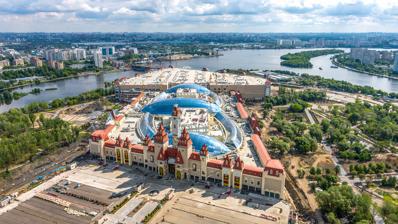
Building: Dream Island (amusement park)
Country: Russia
Year built: 2020
Amusement park in Moscow, Russia Dream Island Location Andropov Avenue, Nagatinskaya Poima, Moscow , Russia Coordinates 55°41′42″N 37°40′36″E / 55.695050°N 37.676692°E / 55.695050; 37.676692 Status Operating Opened 29 February 2020 ; 4 years ago ( 29 February 2020 ) Theme Fairy tales , Hello Kitty , The Smurfs , Hotel Transylvania , Teenage Mutant Ninja Turtles and Soyuzmultfilm characters Operating season Year-round Website https://dreamisland.ru/ Dream Island ( Russian : Остров мечты ; Ostrov mechty ) is an amusement park in Moscow that opened 29 February 2020. It is the largest indoor theme park in Europe. The park is located in the Nagatinskaya Poima, in the Nagatinsky Zaton district of Moscow's Southern Administrative Okrug . [1] Development The total development area covers about 100 hectares, with the main building occupying 300,000 square meters. The main facade of Dream Island is styled as a fairytale castle with towers and stained glass. The central tower stands 75 meters tall. The entertainment center project was developed by the company Regions, with investments totaling $1.5 billion, and VTB Bank provided a loan of 37 billion rubles. Construction of the park began in March 2016. Construction was halted in early 2017 for financial reasons but was re-financed and restarted by late 2017. There are nine themed zones, including Hotel Transylvania licensed from Sony Pictures , the Smurfs , licensed from Belgian company IMPS, Teenage Mutant Ninja Turtles from Paramount , and Hello Kitty from Sanrio of Japan. There are promenades resembling the streets of world capitals and famous cities, including Rome, with the Colosseum in miniature; Barcelona with Gaudi 's buildings; and London. The park's 72 acres are covered by Europe's largest glass dome, to allow operation during Moscow's winters. The cost of entrance for a family of four at the opening of the park is 11,000 rubles, or about US$142. Main entrance Attractions Roller coasters Ride Year opened Manufacturer Description Race of the Future 2020 Fabbri Group A spinning wild mouse coaster of the Power Mouse Midi model line. Shred The Sewers 2020 Intamin A multi-launch coaster themed to the Teenage Mutant Ninja Turtles . Most of the coaster's layout takes place in a separate showroom from the rest of the park, where it packs four inversions and reaches speeds of 49.7 mph (80.0 km/h). Thrill rides Ride Year opened Manufacturer Description Baxter Stockman 's Hammer of Doom 2020 Fabbri Group A frisbee ride themed to the eponymous Teenage Mutant Ninja Turtles character. Flight School 2020 Gerstlauer A Sky Fly attraction. Temple of Fire 2020 HUSS A Top Spin ride. References